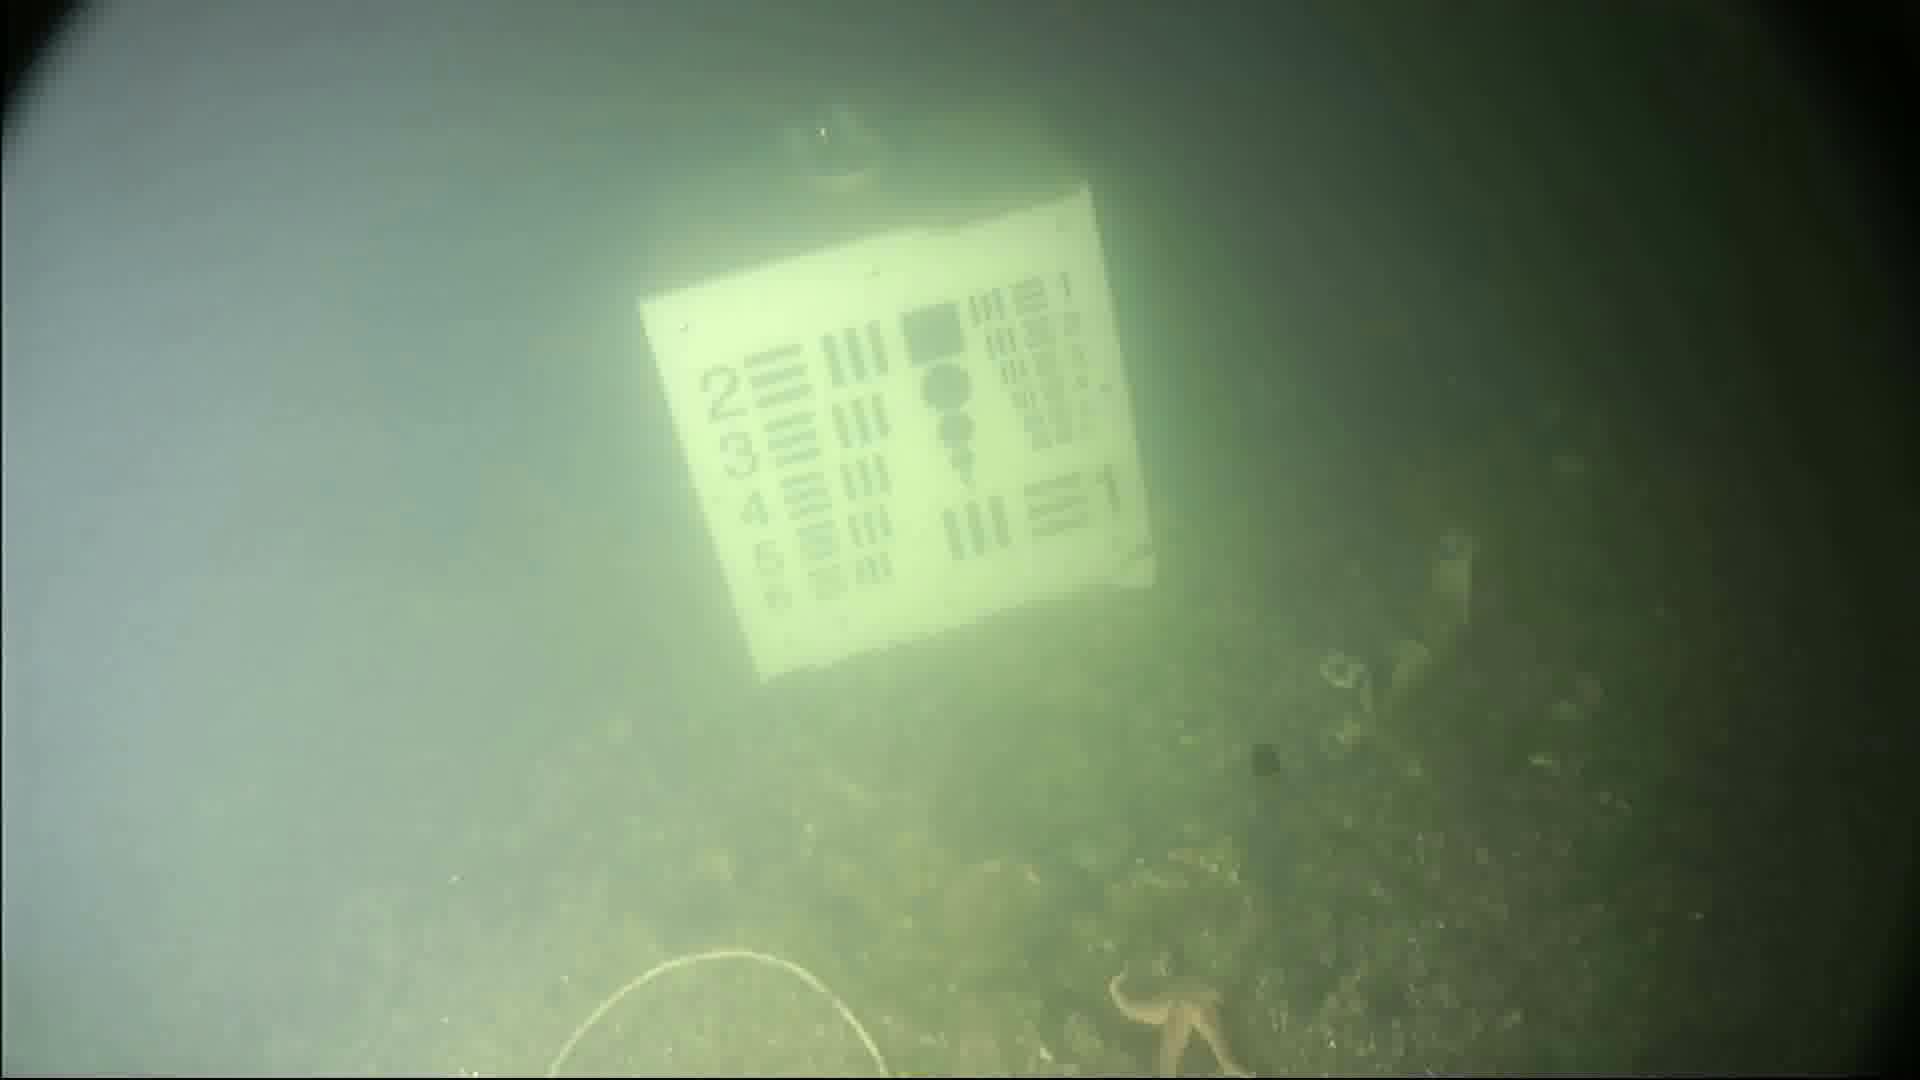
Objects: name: starfish